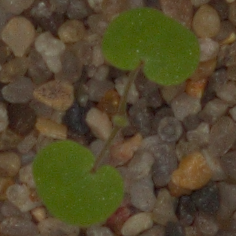
Label: smallflowered_cranesbill